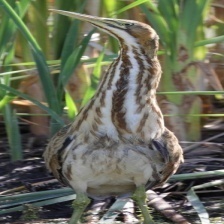
Species: AMERICAN BITTERN
Scientific name: BOTAURUS LENTIGINOSUS